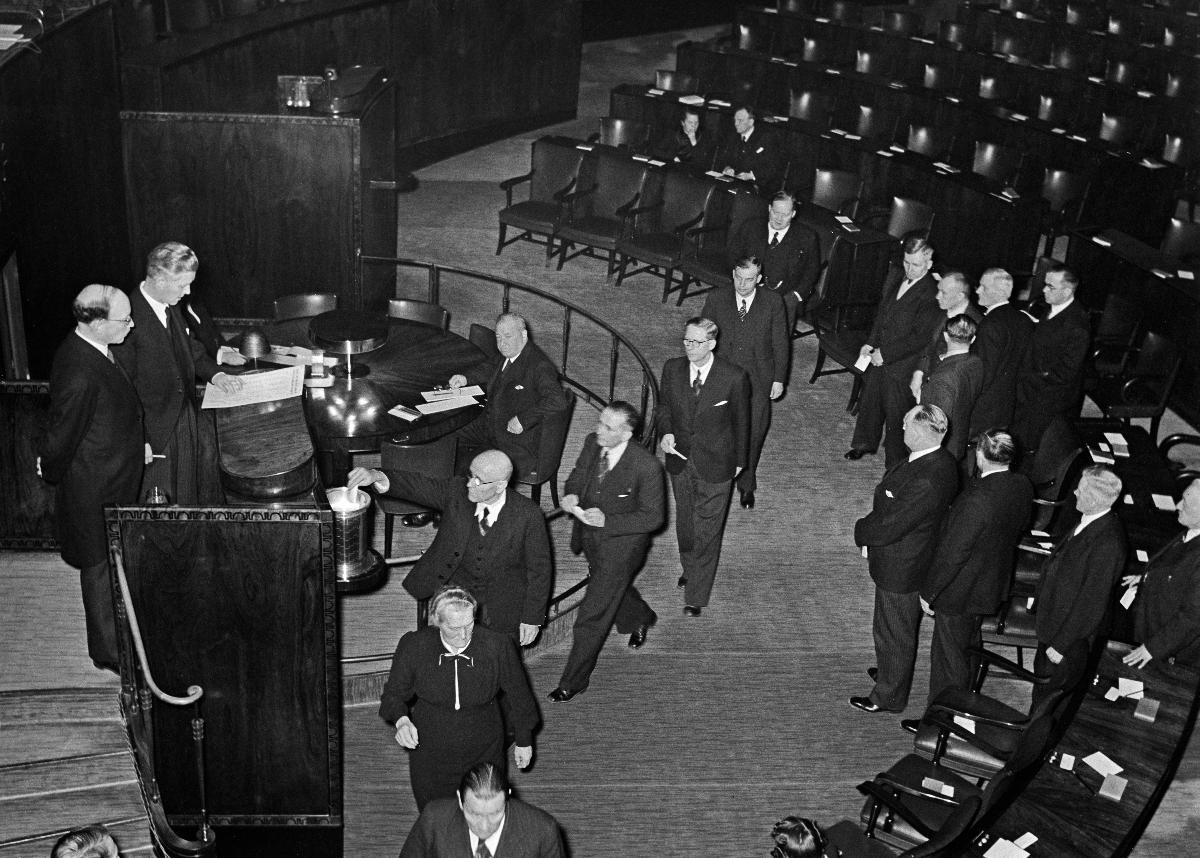
Presidentinvaalit 1940
Presidentvalet 1940; Presidential election in Finland 1940
sisällön kuvaus: Presidentinvaalit eduskunnan istuntosalissa Helsingissä 19.12.1940. content description: Presidential election in the assembly hall of Finland's Parliament in Helsinki 19.12.1940. innehållsbeskrivning: Presidentval i riksdagens plenisal i Helsingfors 19.12.1940.
Kuvaaja: Sundström, Hugo, kuvaaja
Vuosi: 1940
Paikka: Suomi, Uusimaa, Helsinki
Aiheet: Ryti, Risto; HBL; presidentinvaalit; poliitikot; presidential elections; politics; presidential elections of Finland; politicians; presidentval; politik; val; politiker